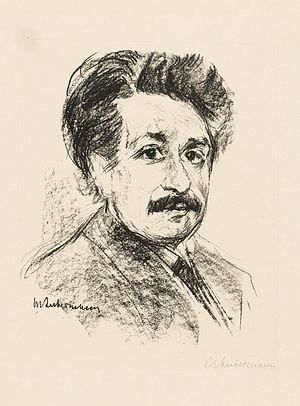
De l'électrodynamique des corps en mouvement est un article d'Albert Einstein publié sous le titre « Zur Elektrodynamik bewegter Körper » en septembre 1905 par le journal Annalen der Physik. Ces trente pages sont célèbres en physique car elles posent les bases théoriques de ce qui sera appelé la « relativité restreinte », l'une des théories majeures de la physique du XXᵉ siècle. Plusieurs savants ont publié des articles et des ouvrages qui annoncent cette théorie, notamment Henri Poincaré et Hendrik Lorentz, mais aucun scientifique de premier plan n'est parvenu à écarter la notion d'éther luminifère. Einstein, cherchant à généraliser le principe de relativité galiléenne et des réponses à ses réflexions sur l'observation de la lumière, préfère mettre de l'avant deux postulats : « Toutes les lois de la physique doivent être les mêmes pour tous les observateurs se déplaçant à vitesse constante les uns par rapport aux autres. » et « La vitesse de la lumière doit être la même pour tous les observateurs inertiels, quels que soient leur mouvement relatif. »